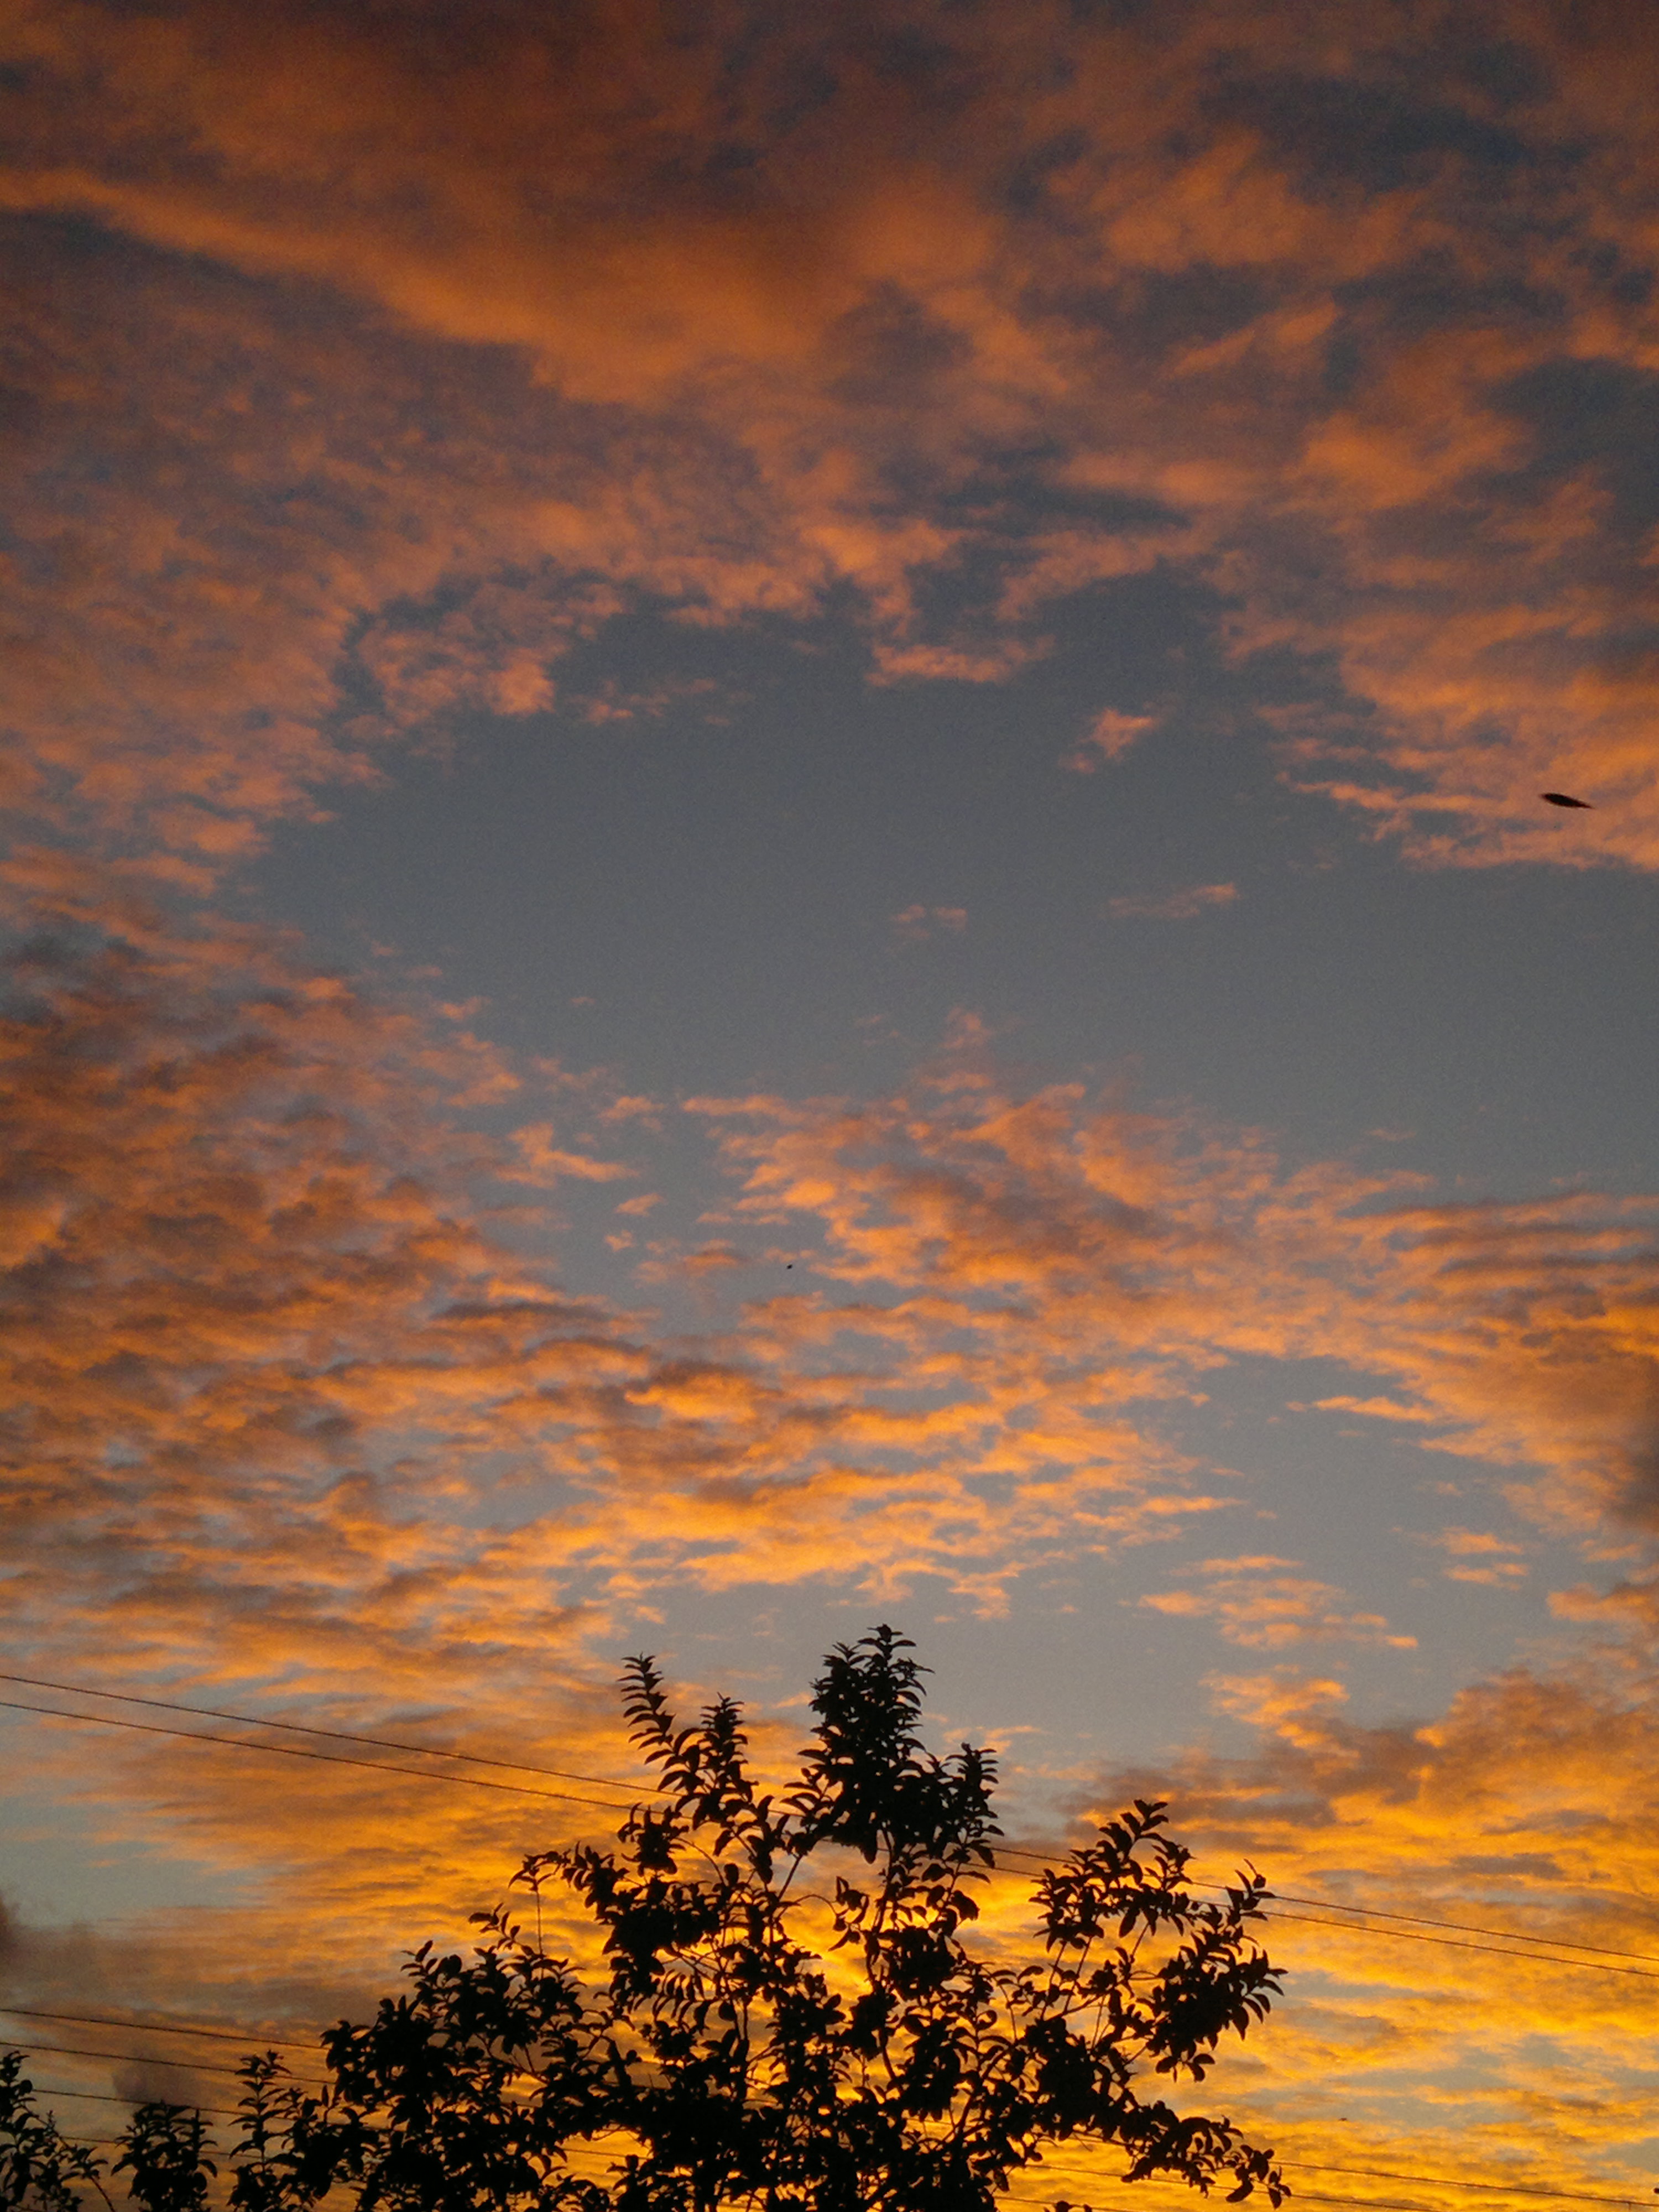
heaven, cloud, sky, atmosphere, nature, branch, orange, afterglow, natural landscape, cumulus, twig, red sky at morning, sunset, dusk, sunrise, tree, Tints and shades, horizon, landscape, heat, calm, dawn, sun, meteorological phenomenon, plant, evening, celestial event, event, silhouette, wildlife, backlighting, magenta